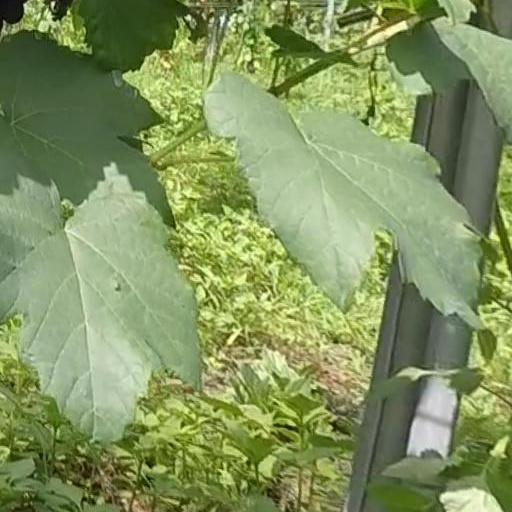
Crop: grape